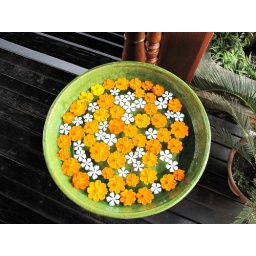
Inle Lake ~ At the Hu Pin Hotel, orange and white blossoms in a large stoneware pot